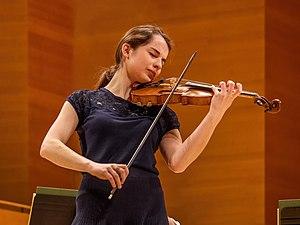
Alina Pogostkina en répétition à L'Auditori (Barcelone).
Alina Pogostkina est une violoniste allemande née en Russie.